Orly Air Base

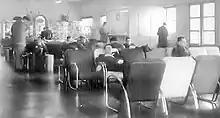
MATS Terminal flight waiting area, Orly Air Base, 1955

located at Rhein Main AB,Germany. Other detachments of the Flight Service Squadron were located in Uxbridge (London), Rome, Madrid, Istanbul, Casablanca (Morocco) and Wheelus AB, Libya. The various centers maintained control over U.S. military air traffic. The center processed flight plans, monitored departure and arrival information and oversaw diplomatic clearances. Clearances for diplomatic flights were processed through Châteauroux-Déols Air Base prior to 1 July 1957. After that date Orly AB was designated as a foreign clearance base, thereby reducing request time for diplomatic clearances into the Middle East and Africa.